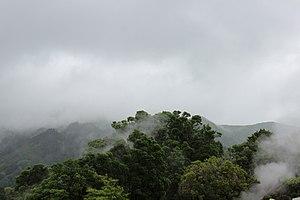
Une forêt tropicale
Une forêt ou un massif forestier est une étendue boisée, relativement grande, constituée d'un ou plusieurs peuplements d'arbres, arbustes et arbrisseaux, et aussi d'autres plantes indigènes associées. Les définitions du terme « forêt » sont nombreuses en fonction des latitudes et des usages.